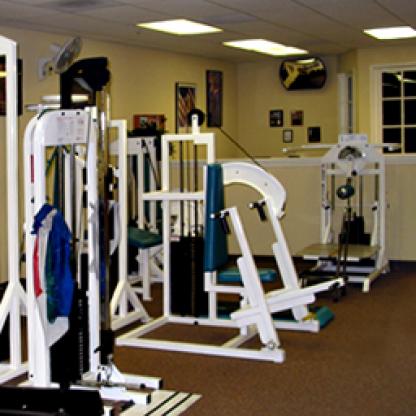
Scene: Indoor